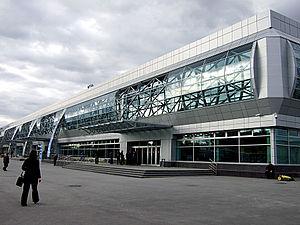
L'aéroport Tolmatchevo de Novossibirsk est situé dans la ville d'Ob, à 16 km du centre de Novossibirsk, la troisième ville de Russie et centre scientifique et industriel de la Sibérie.